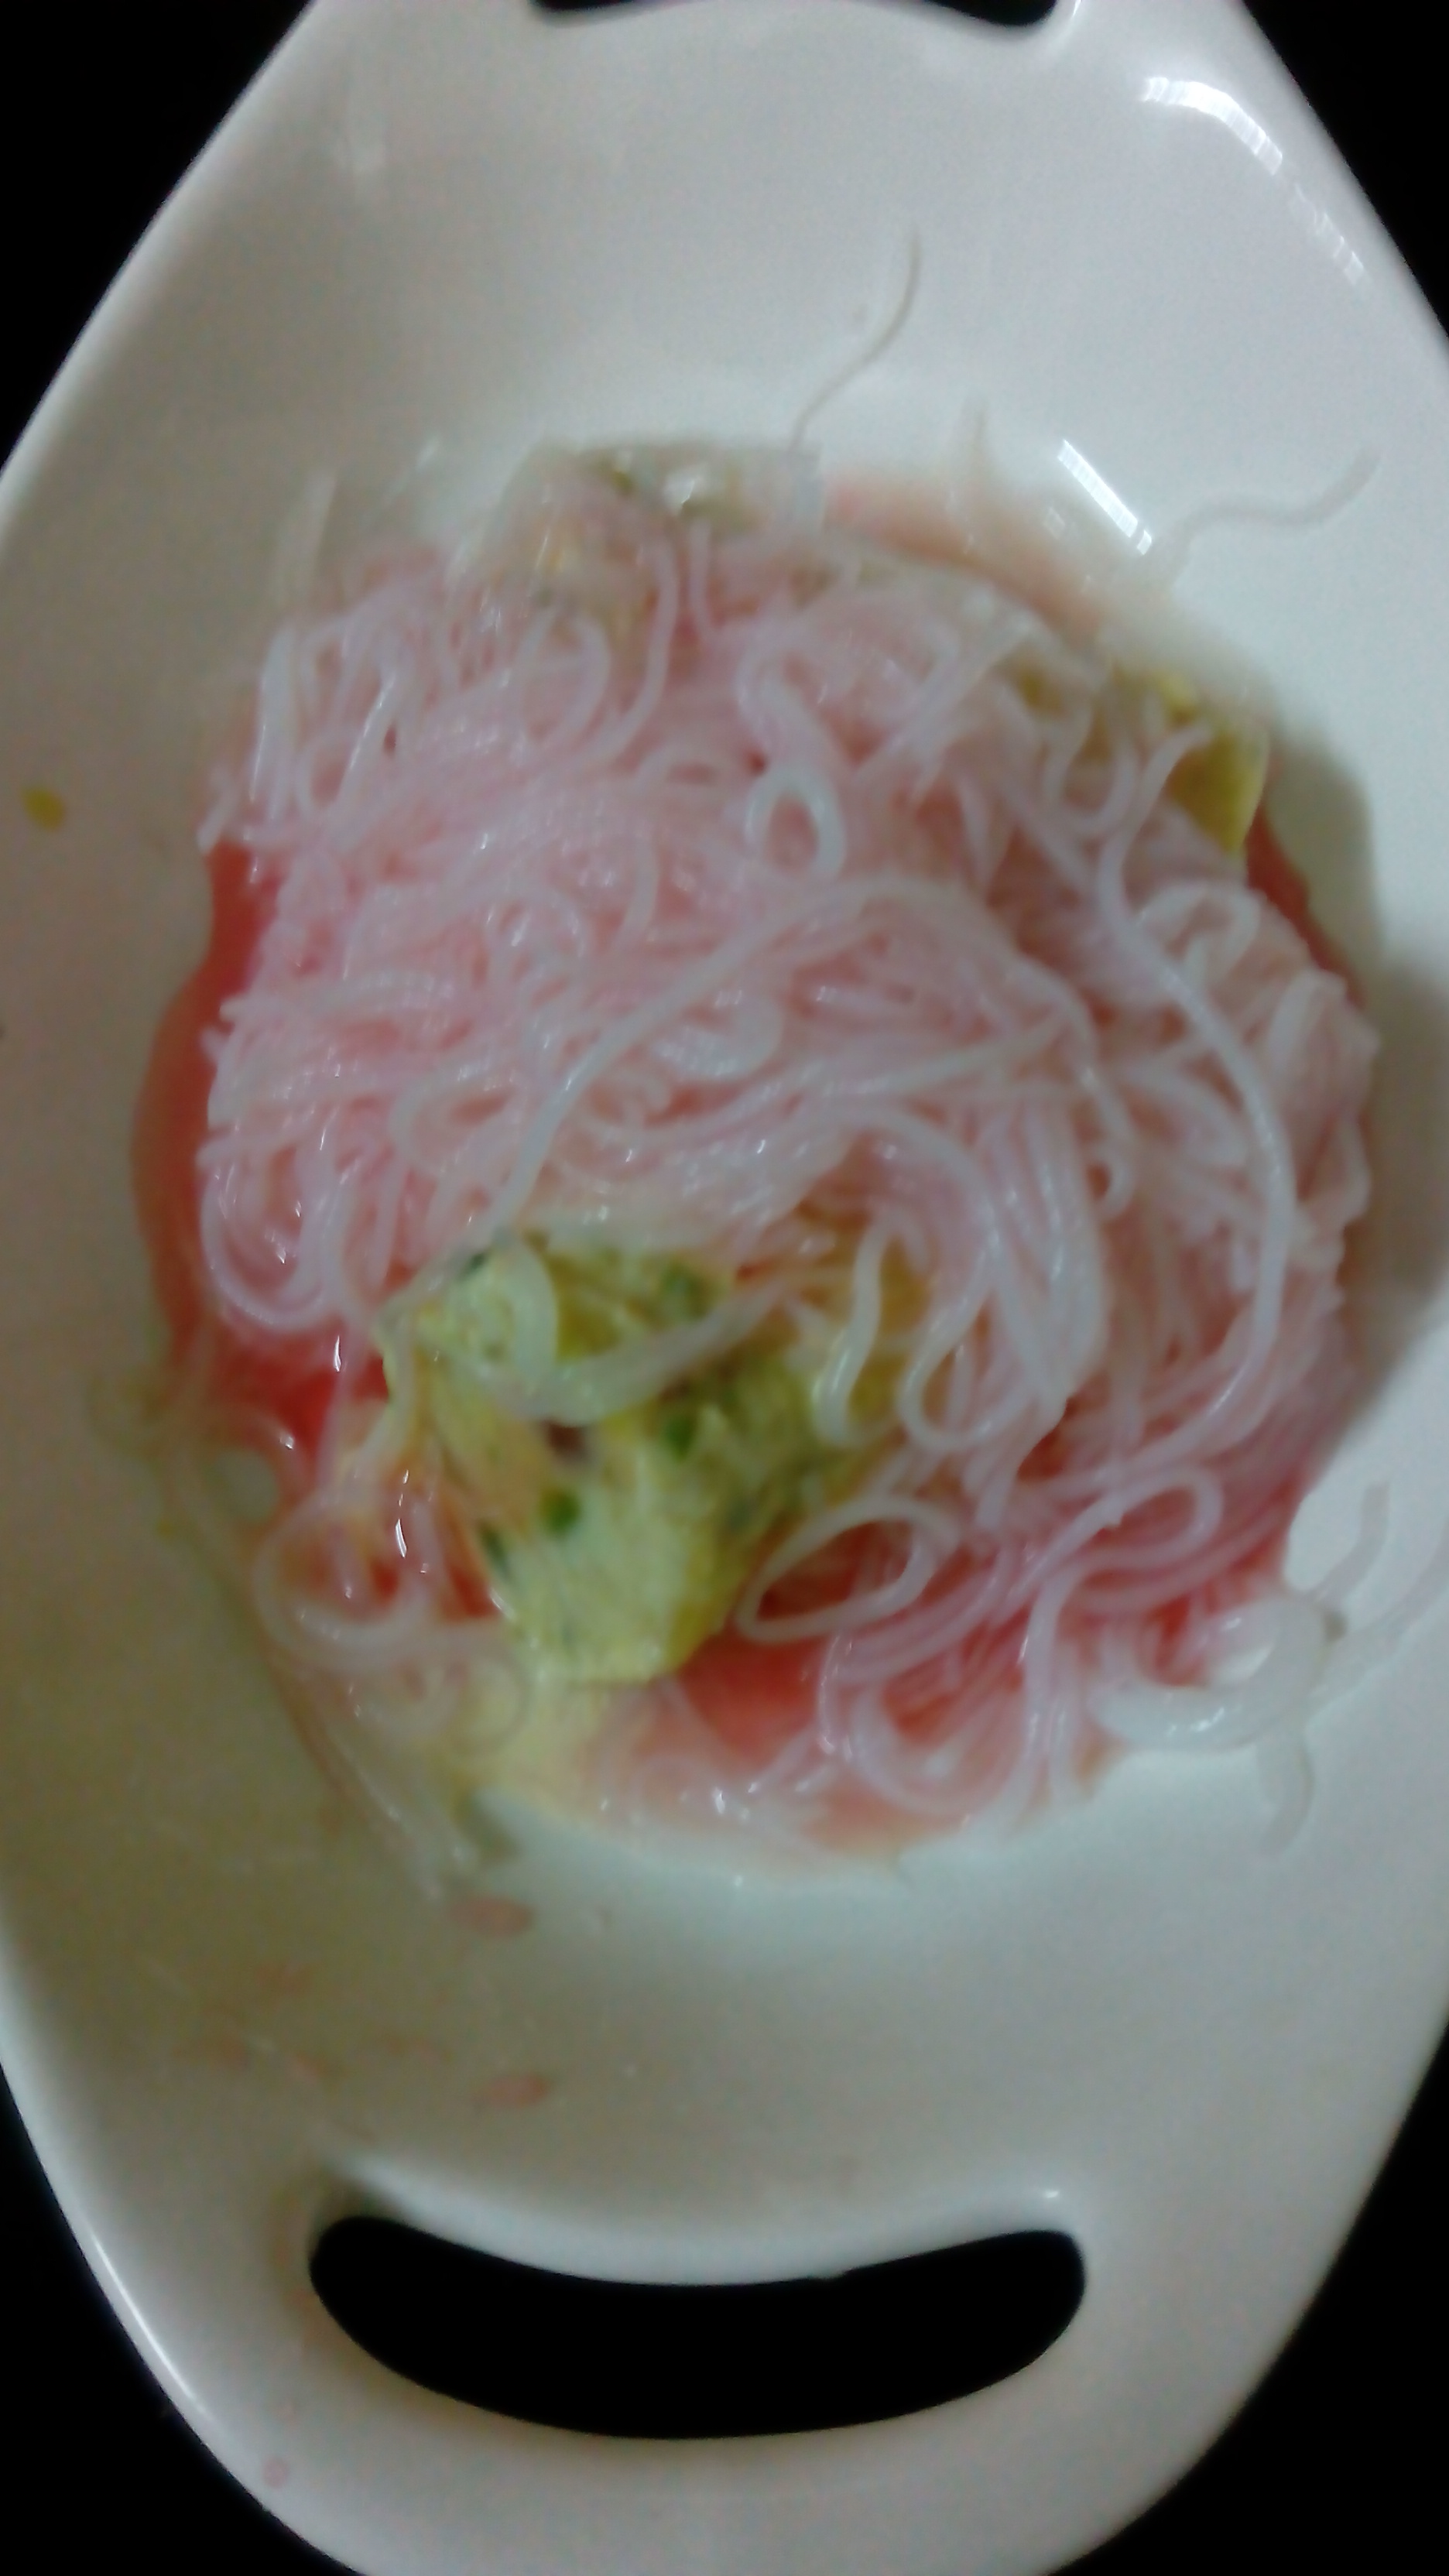
Dish: kulfi